Tricholoma vaccinum

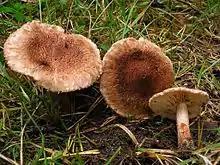
Collection from Sweden

The cap of "T. vaccinum" is initially broadly conical, then convex and finally flattened; its diameter is usually between . The cap margin is initially curved inwards, and shaggy from hanging remnants of the partial veil. The partial veil is cotton-like, and does not leave a ring on the stipe. The fibrous to scaly cap surface ranges in color from reddish-cinnamon to brownish-orange to tan. The gills have an adnate to sinuate attachment to the stipe, and are crowded closely together. There are between three and nine tiers of lamellulae—short gills that do not extend completely from the cap edge to the stipe. The gills are dingy white, and frequently stain reddish brown. The stipe is long and thick, and becomes hollow in age. It is roughly equal in width throughout its length and ranges in color from whitish to the same color as the cap, but lighter, and sometimes with reddish-brown stains; it is lighter in color near the apex. Like the cap, the stipe surface is fibrous to scaly. The odor of the fruit bodies is unpleasant.